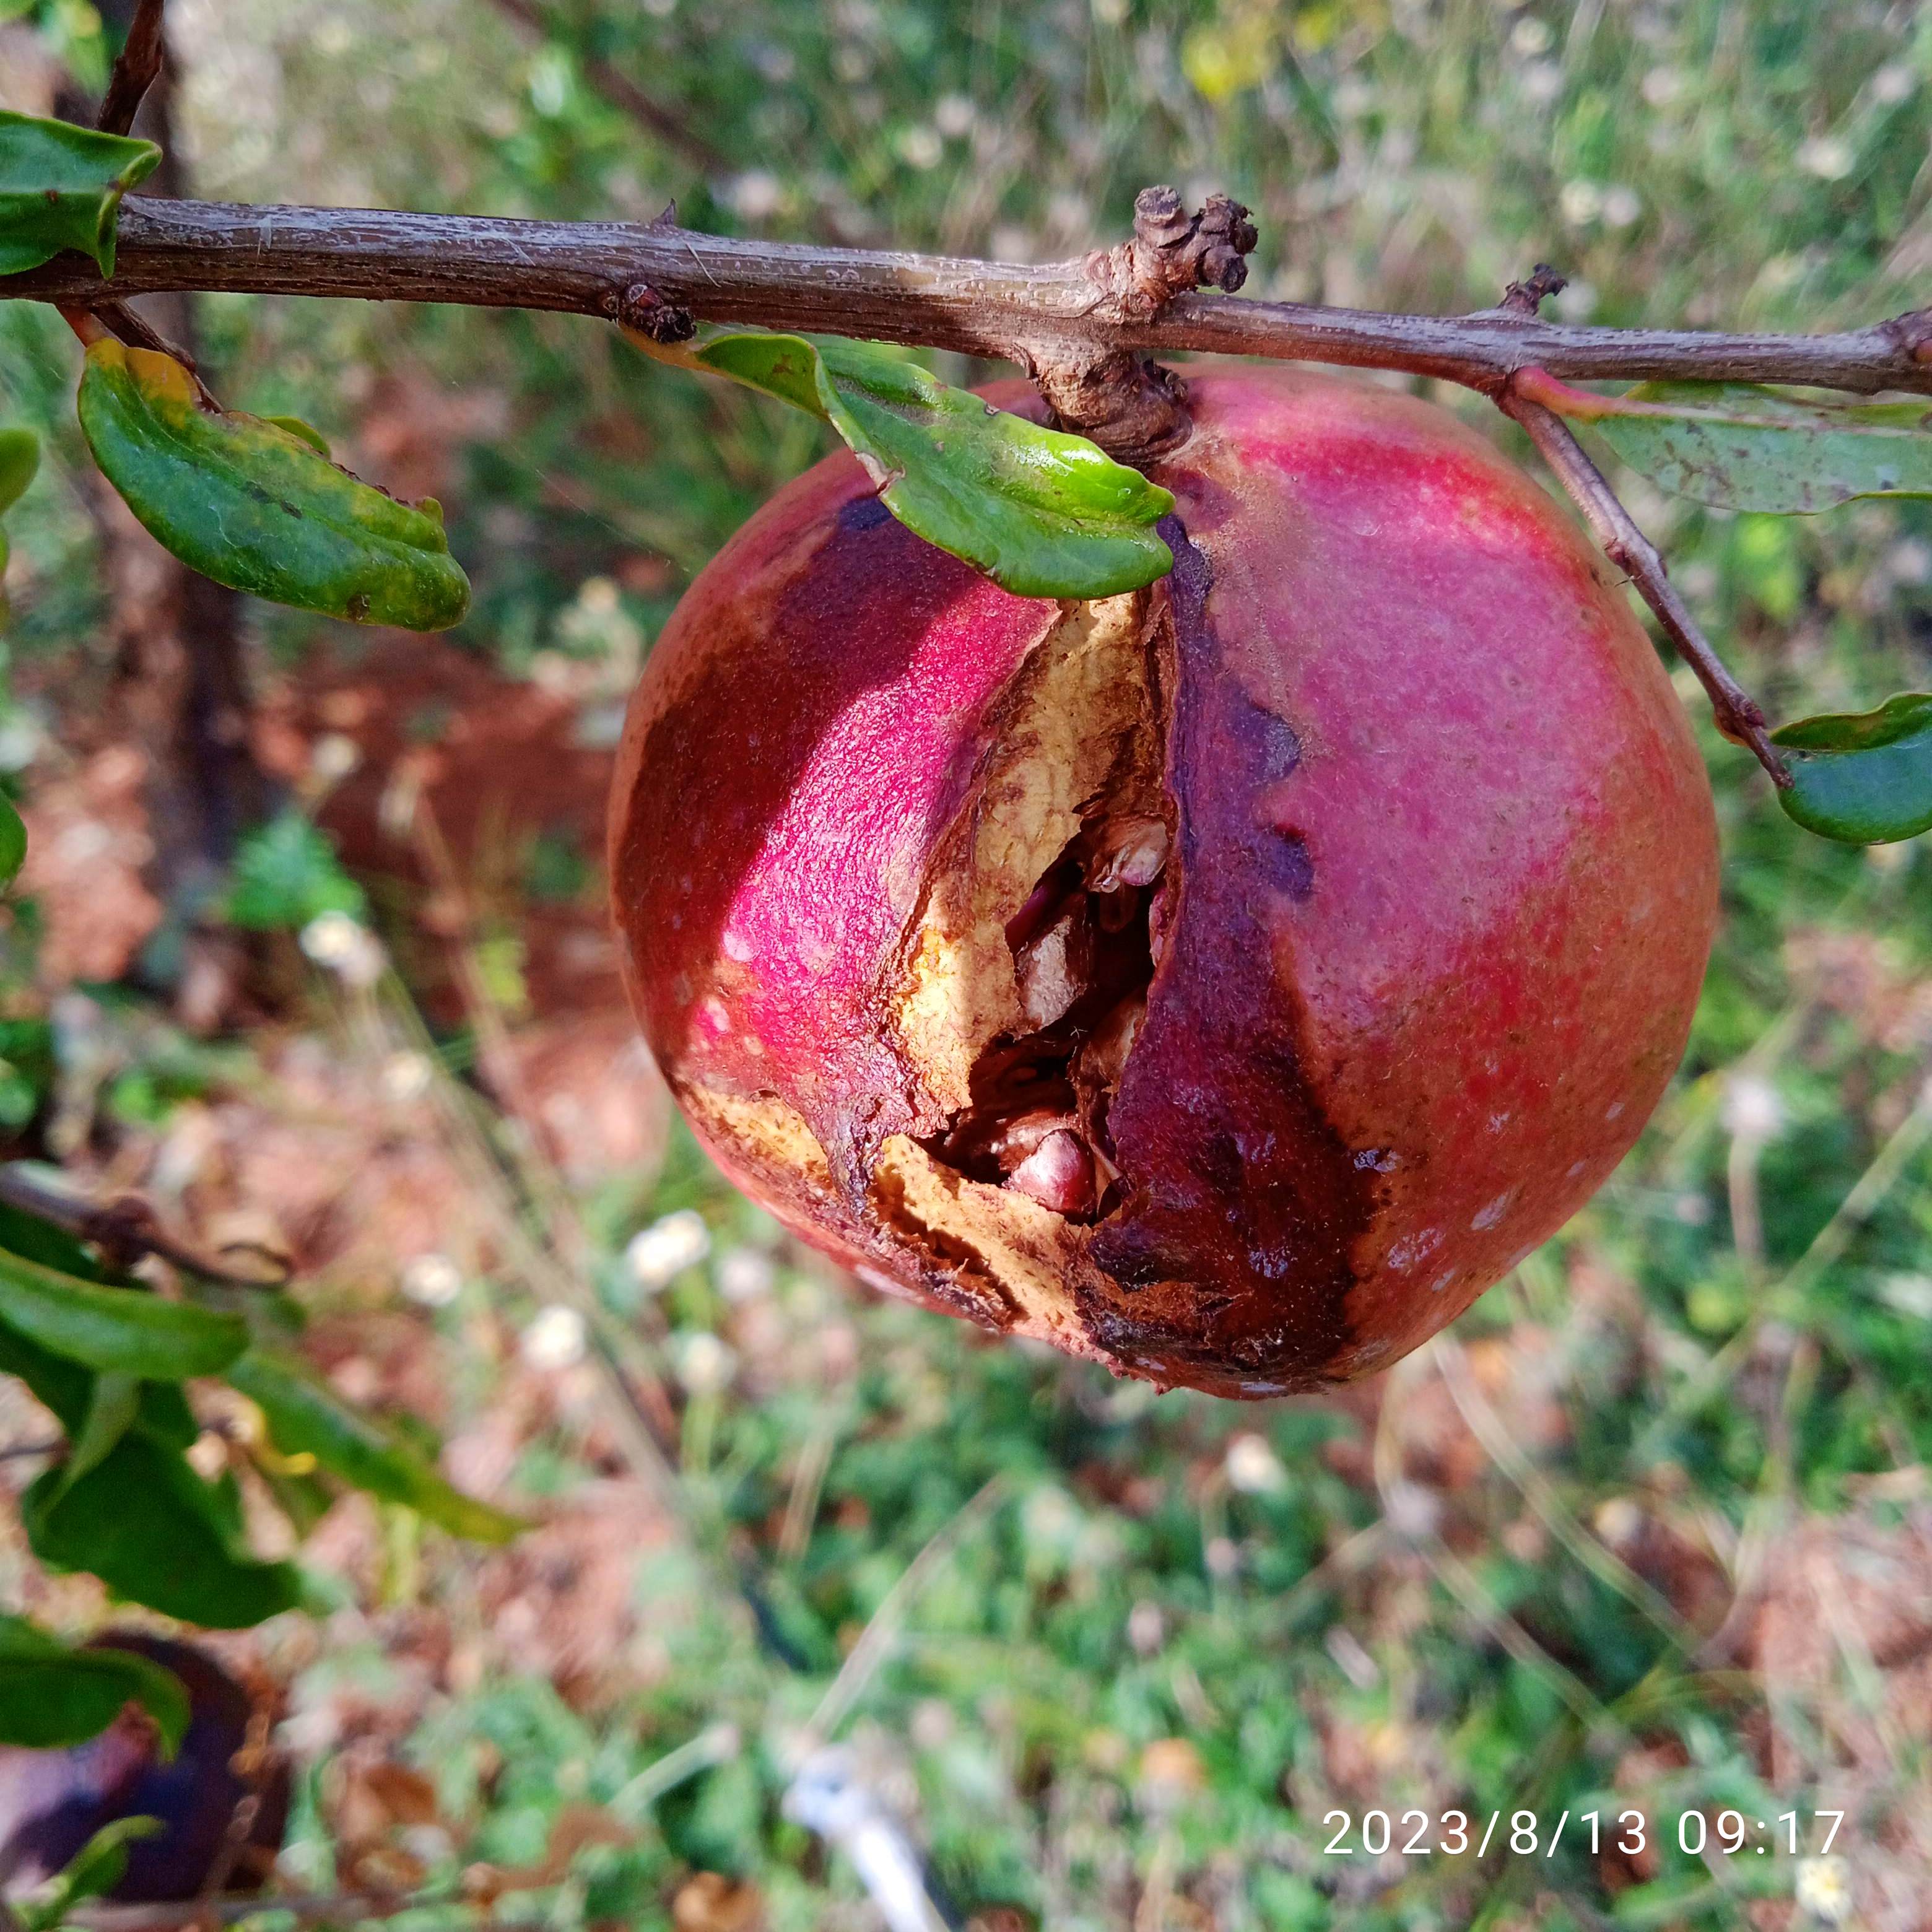
Label: Bacterial_Blight